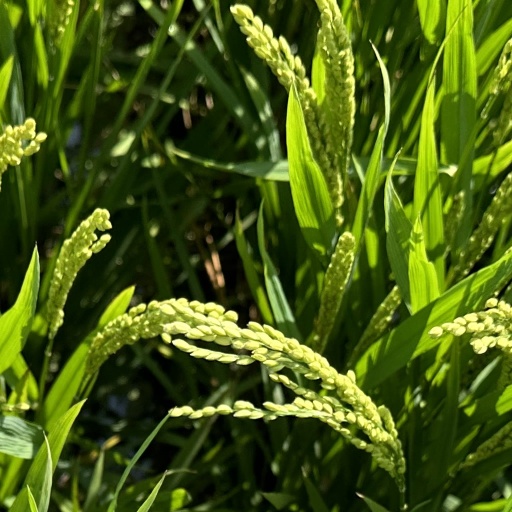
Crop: rice